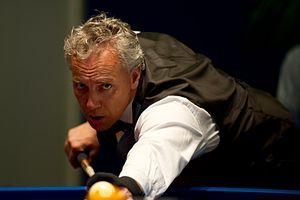
Le championnat d'Europe de billard carambole au 3 bandes est organisé chaque saison par la Confédération européenne de billard.